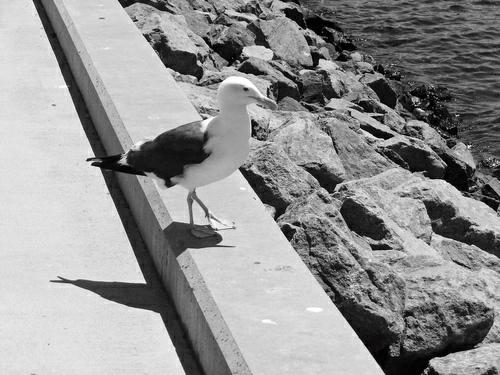
A photo of a california gull